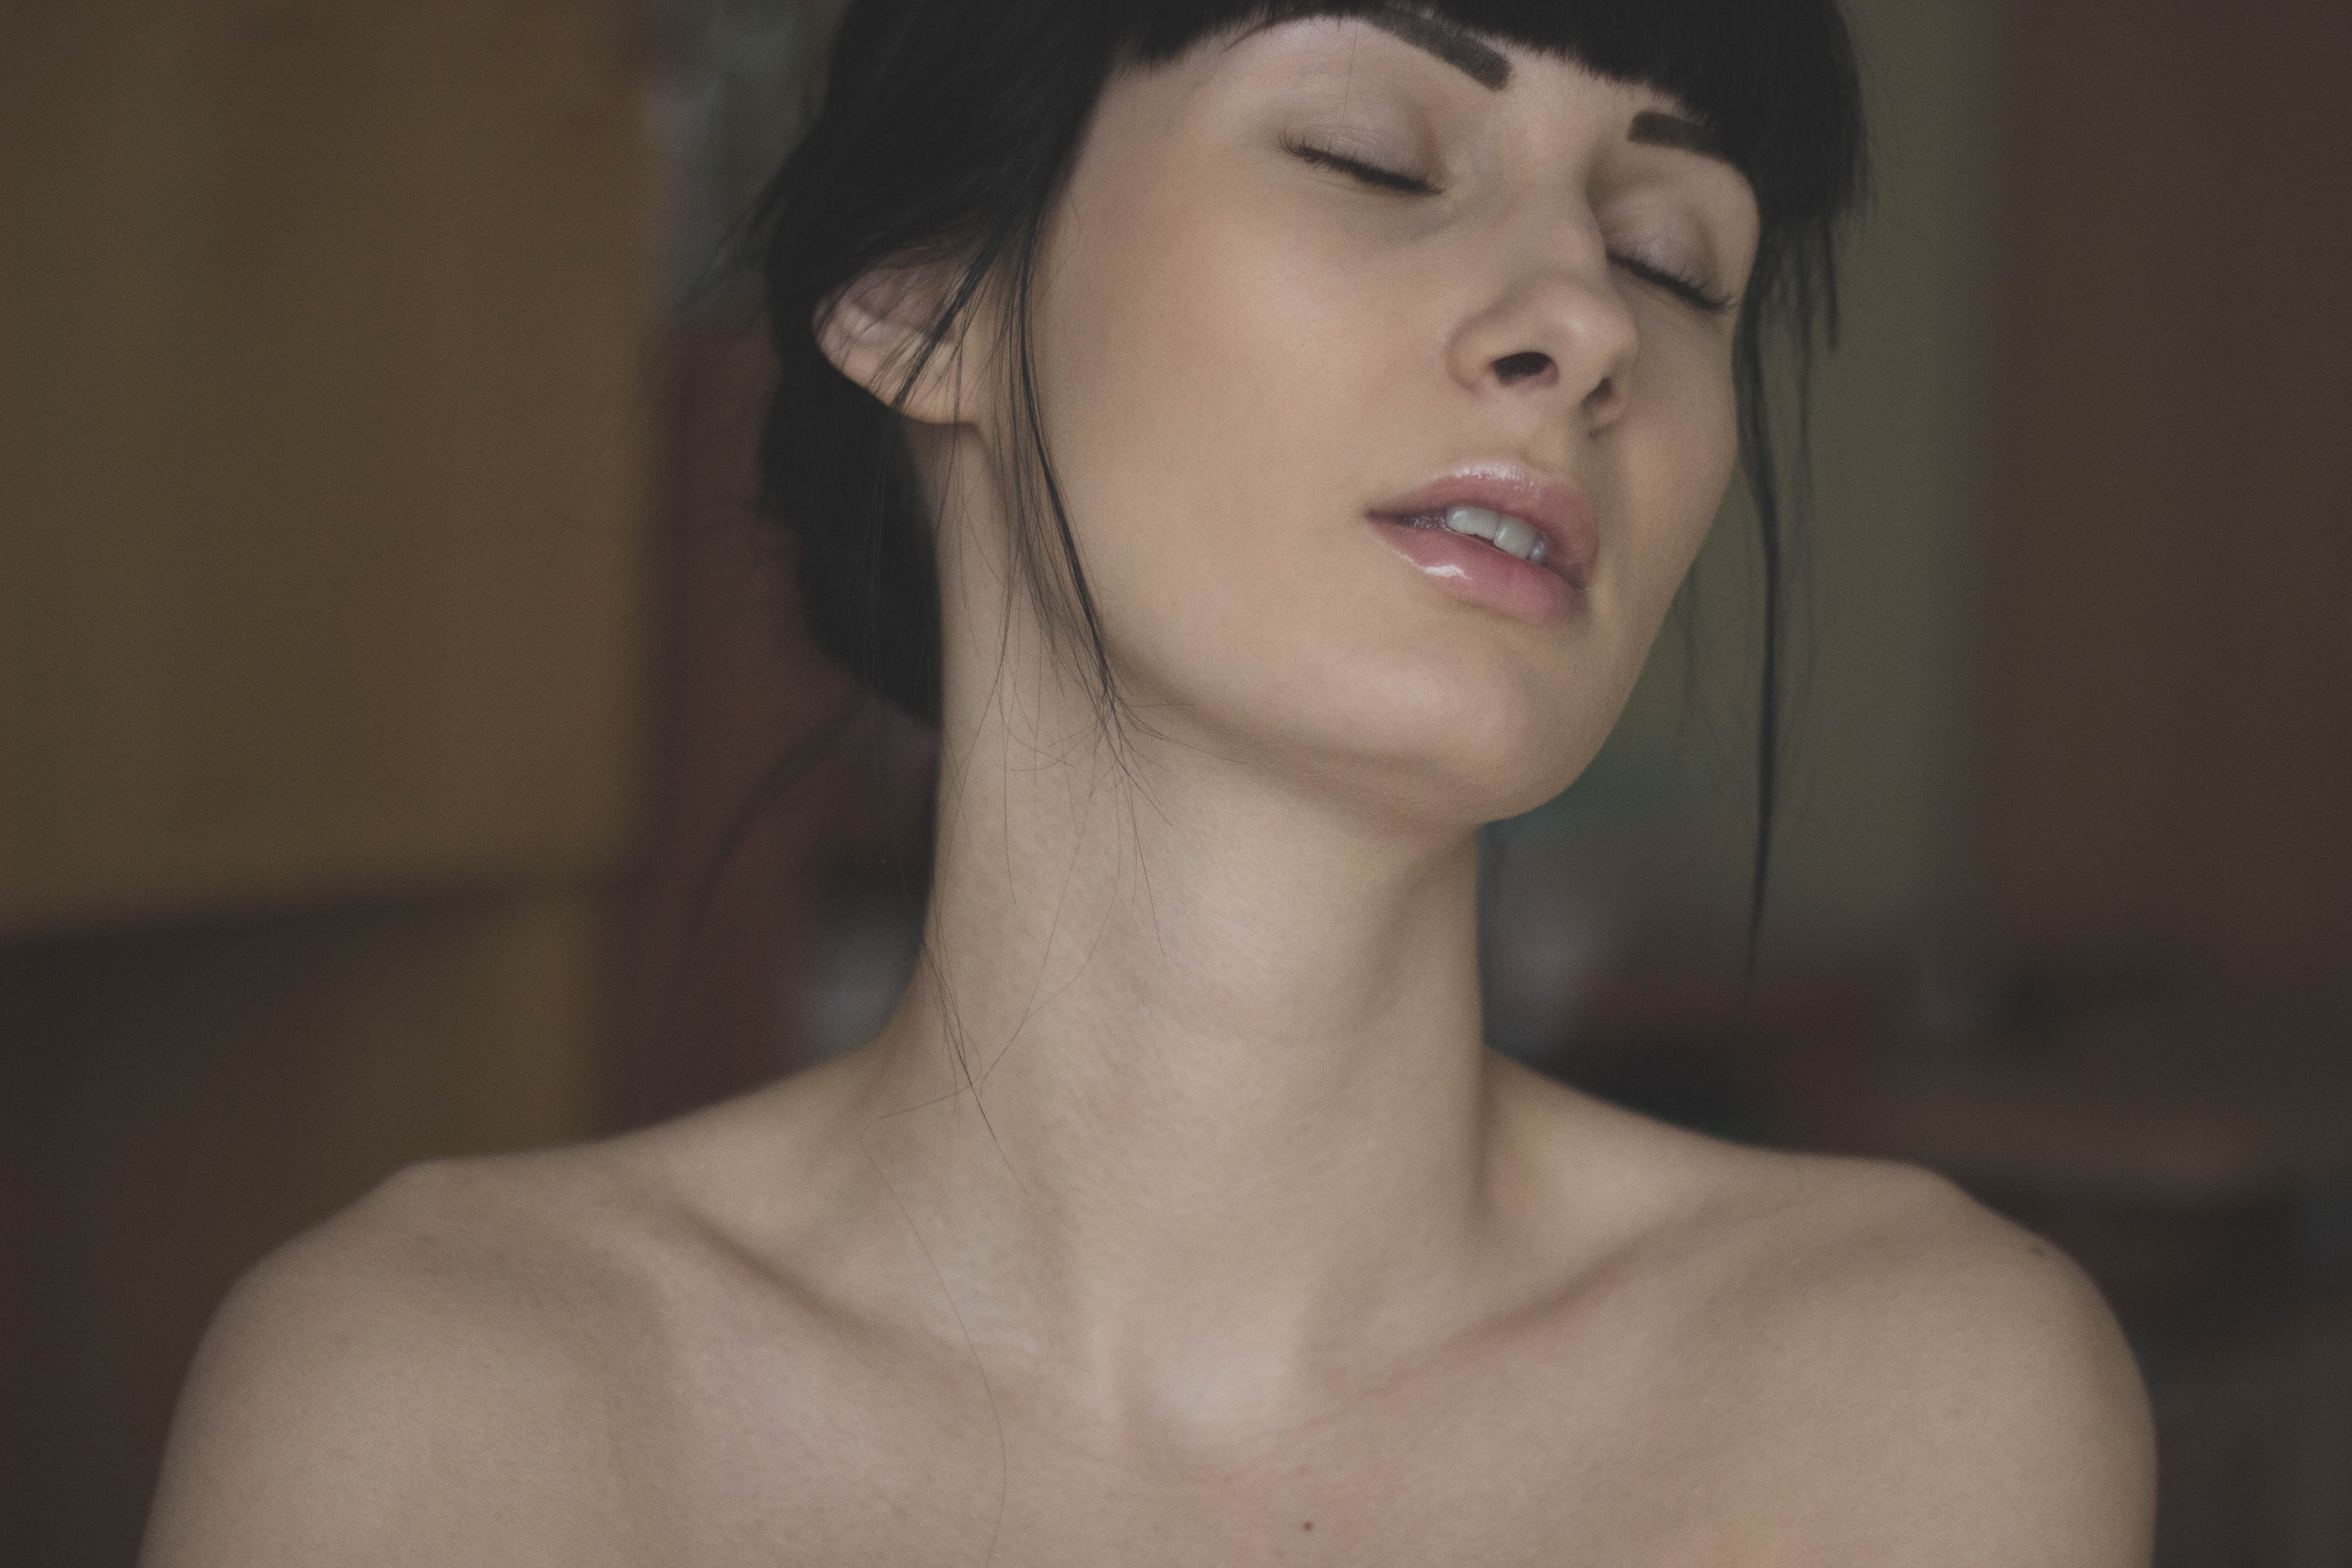
person, blur, girl, woman, hair, photography, female, portrait, model, fashion, lady, bride, facial expression, lip, hairstyle, mouth, long hair, make up, close up, human body, black hair, face, nose, dress, eye, head, skin, beauty, beautiful, sexy, nude, blond, pretty, organ, teeth, posture, attractive, lipstick, shoulders, brown hair, art model